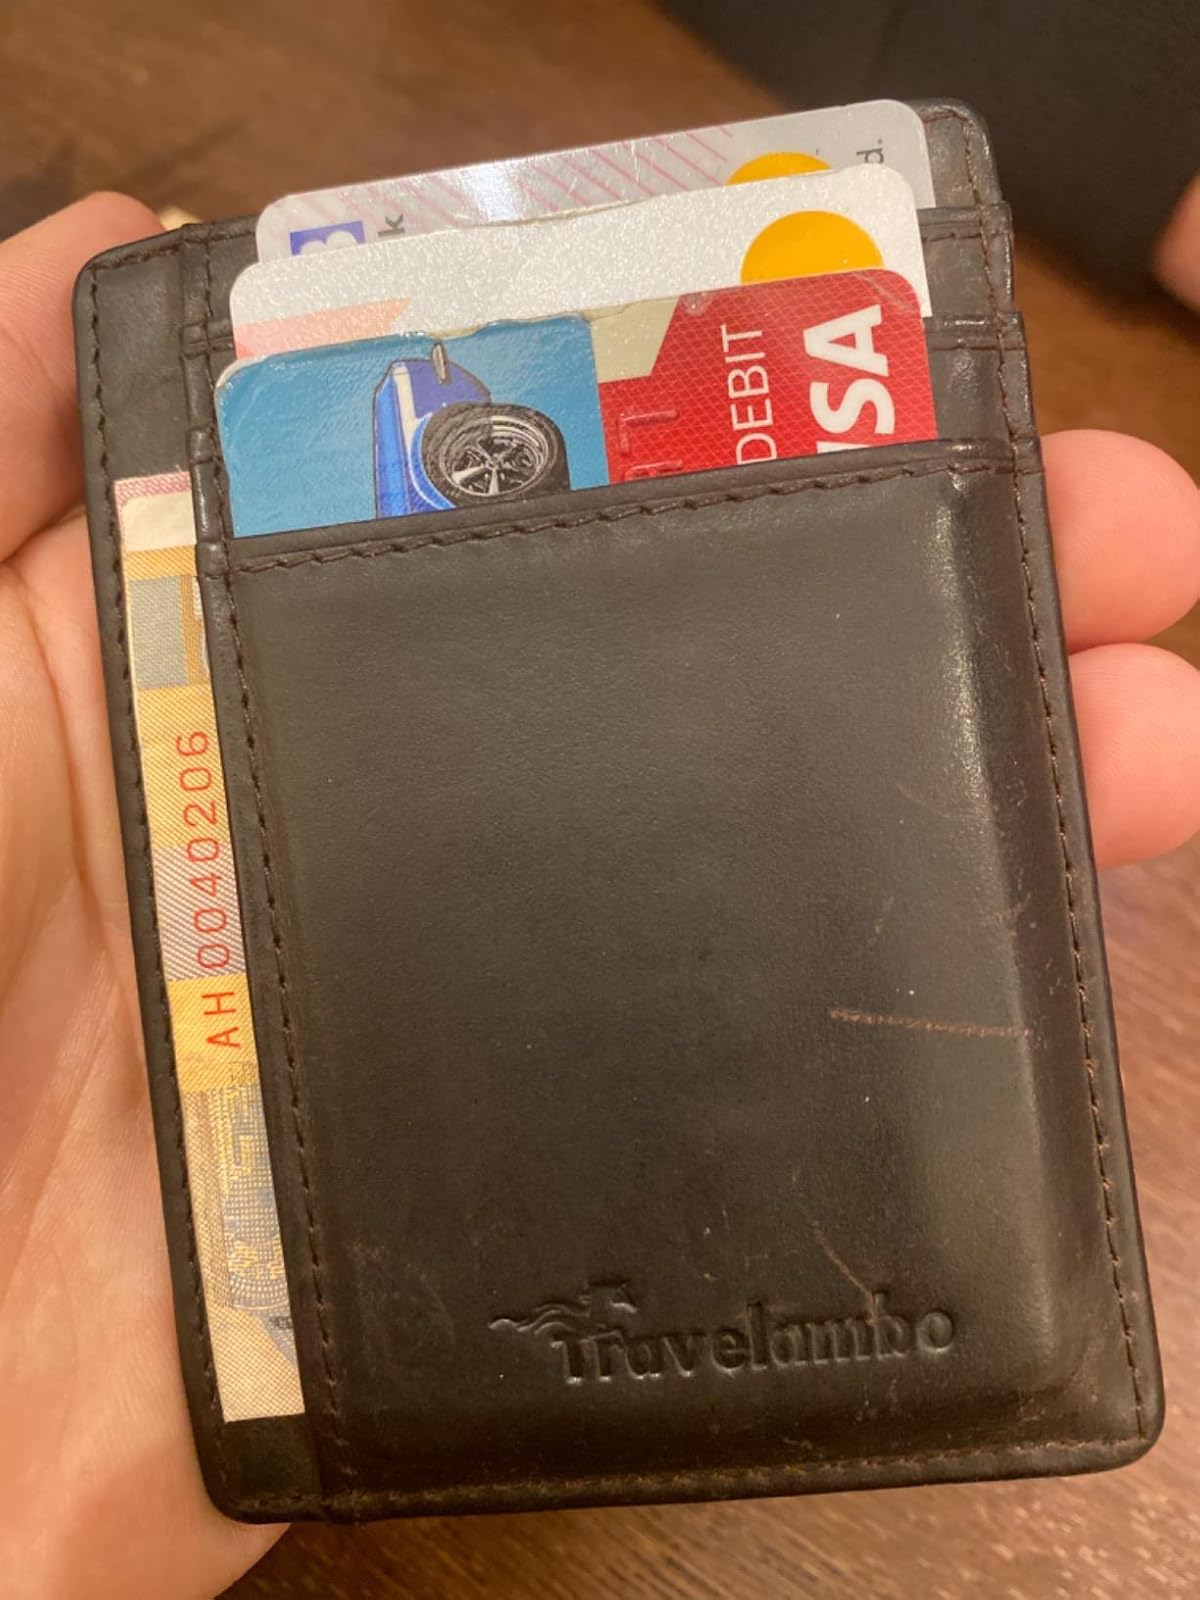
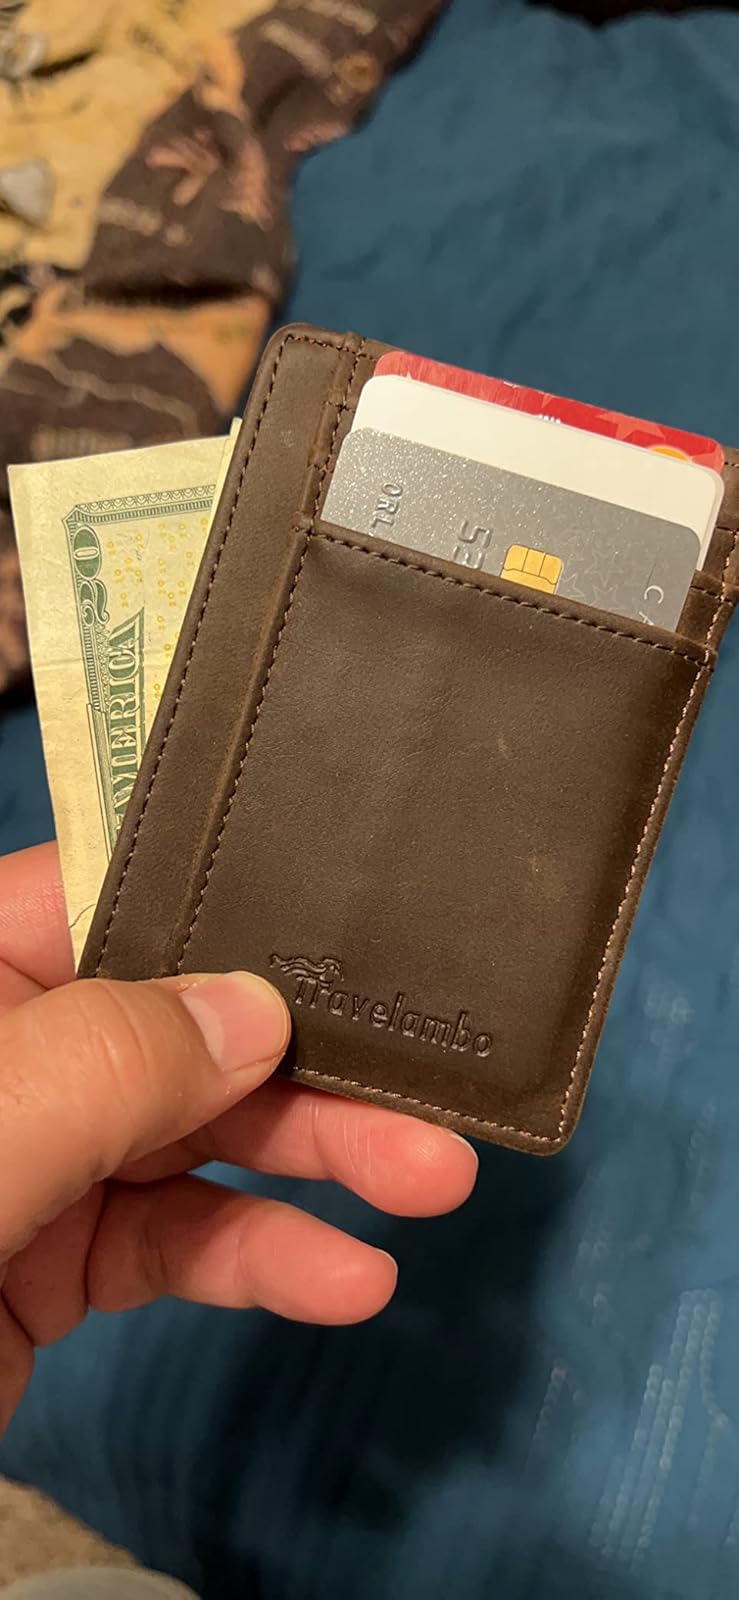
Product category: accessories_wallet
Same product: yes